History of timpani

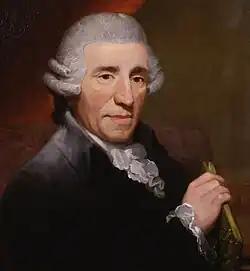
Haydn was one of the first composers to write a pitch change as well as a written out solo for the timpani in a symphonic movement.

Until the late 18th century, written music for the timpani consisted of very simple rhythms with the drums usually only being played at major cadence points in the music. It was rare if the timpani were not playing along with the trumpets, and composers would often use the drums to add dramatic effect to trumpet notes and brass chords. However, this compositional pattern began to change as Austrian composer Joseph Haydn started utilizing the timpani in new ways. Haydn had learned the instrument, and performed on it in public, while he was a child attending boarding school in Hainburg, Austria. He remained interested in the timpani and new effects for them throughout his career.